The Silent Command

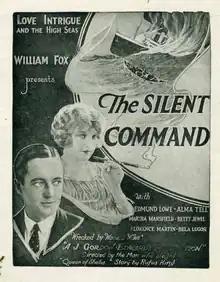
Theatrical release poster

The Silent Command is a 1923 American silent drama film directed by J. Gordon Edwards featuring Bela Lugosi as a foreign saboteur in his American film debut. The film, written by Anthony Paul Kelly and Rufus King, also stars Edmund Lowe, Alma Tell, and Martha Mansfield. Shot in New York, "The Silent Command" began Lugosi's career in the American film industry. The film's focus on his eyes, at times in extreme close-up, helped to establish his image for later roles.